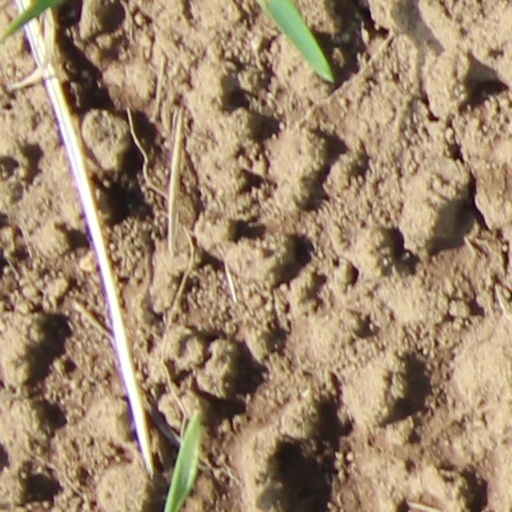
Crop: wheat